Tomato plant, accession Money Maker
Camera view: horizontal (90 deg, fisheye); turntable rotation: 150 degrees
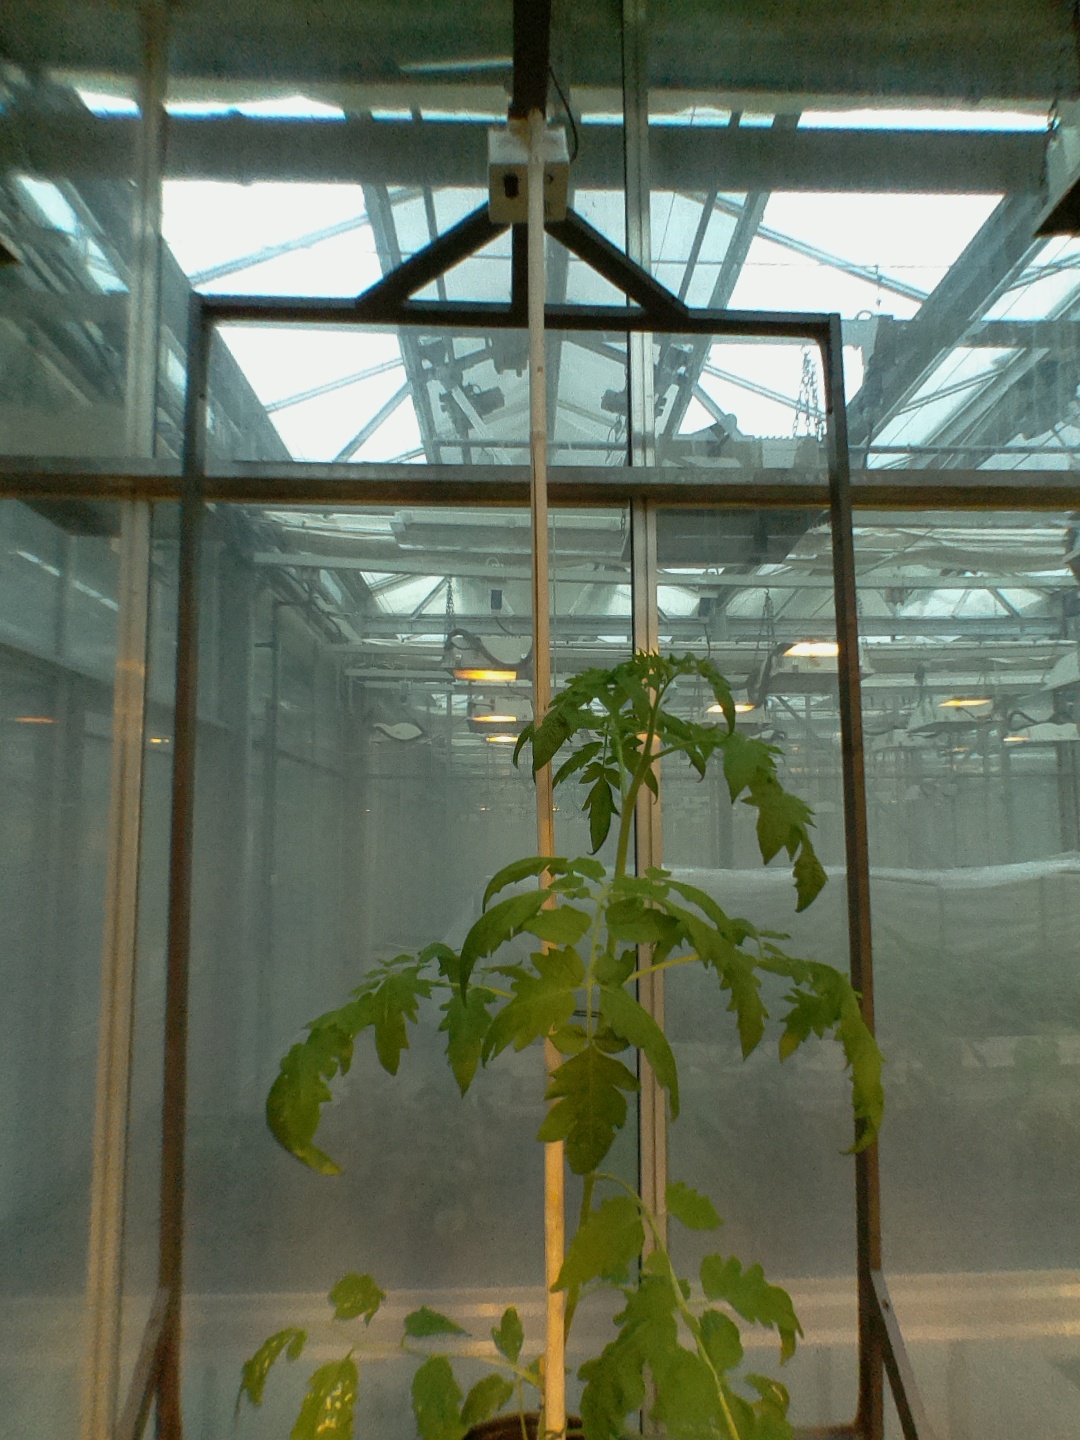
BBCH growth stage 54: 4 inflorescences visible